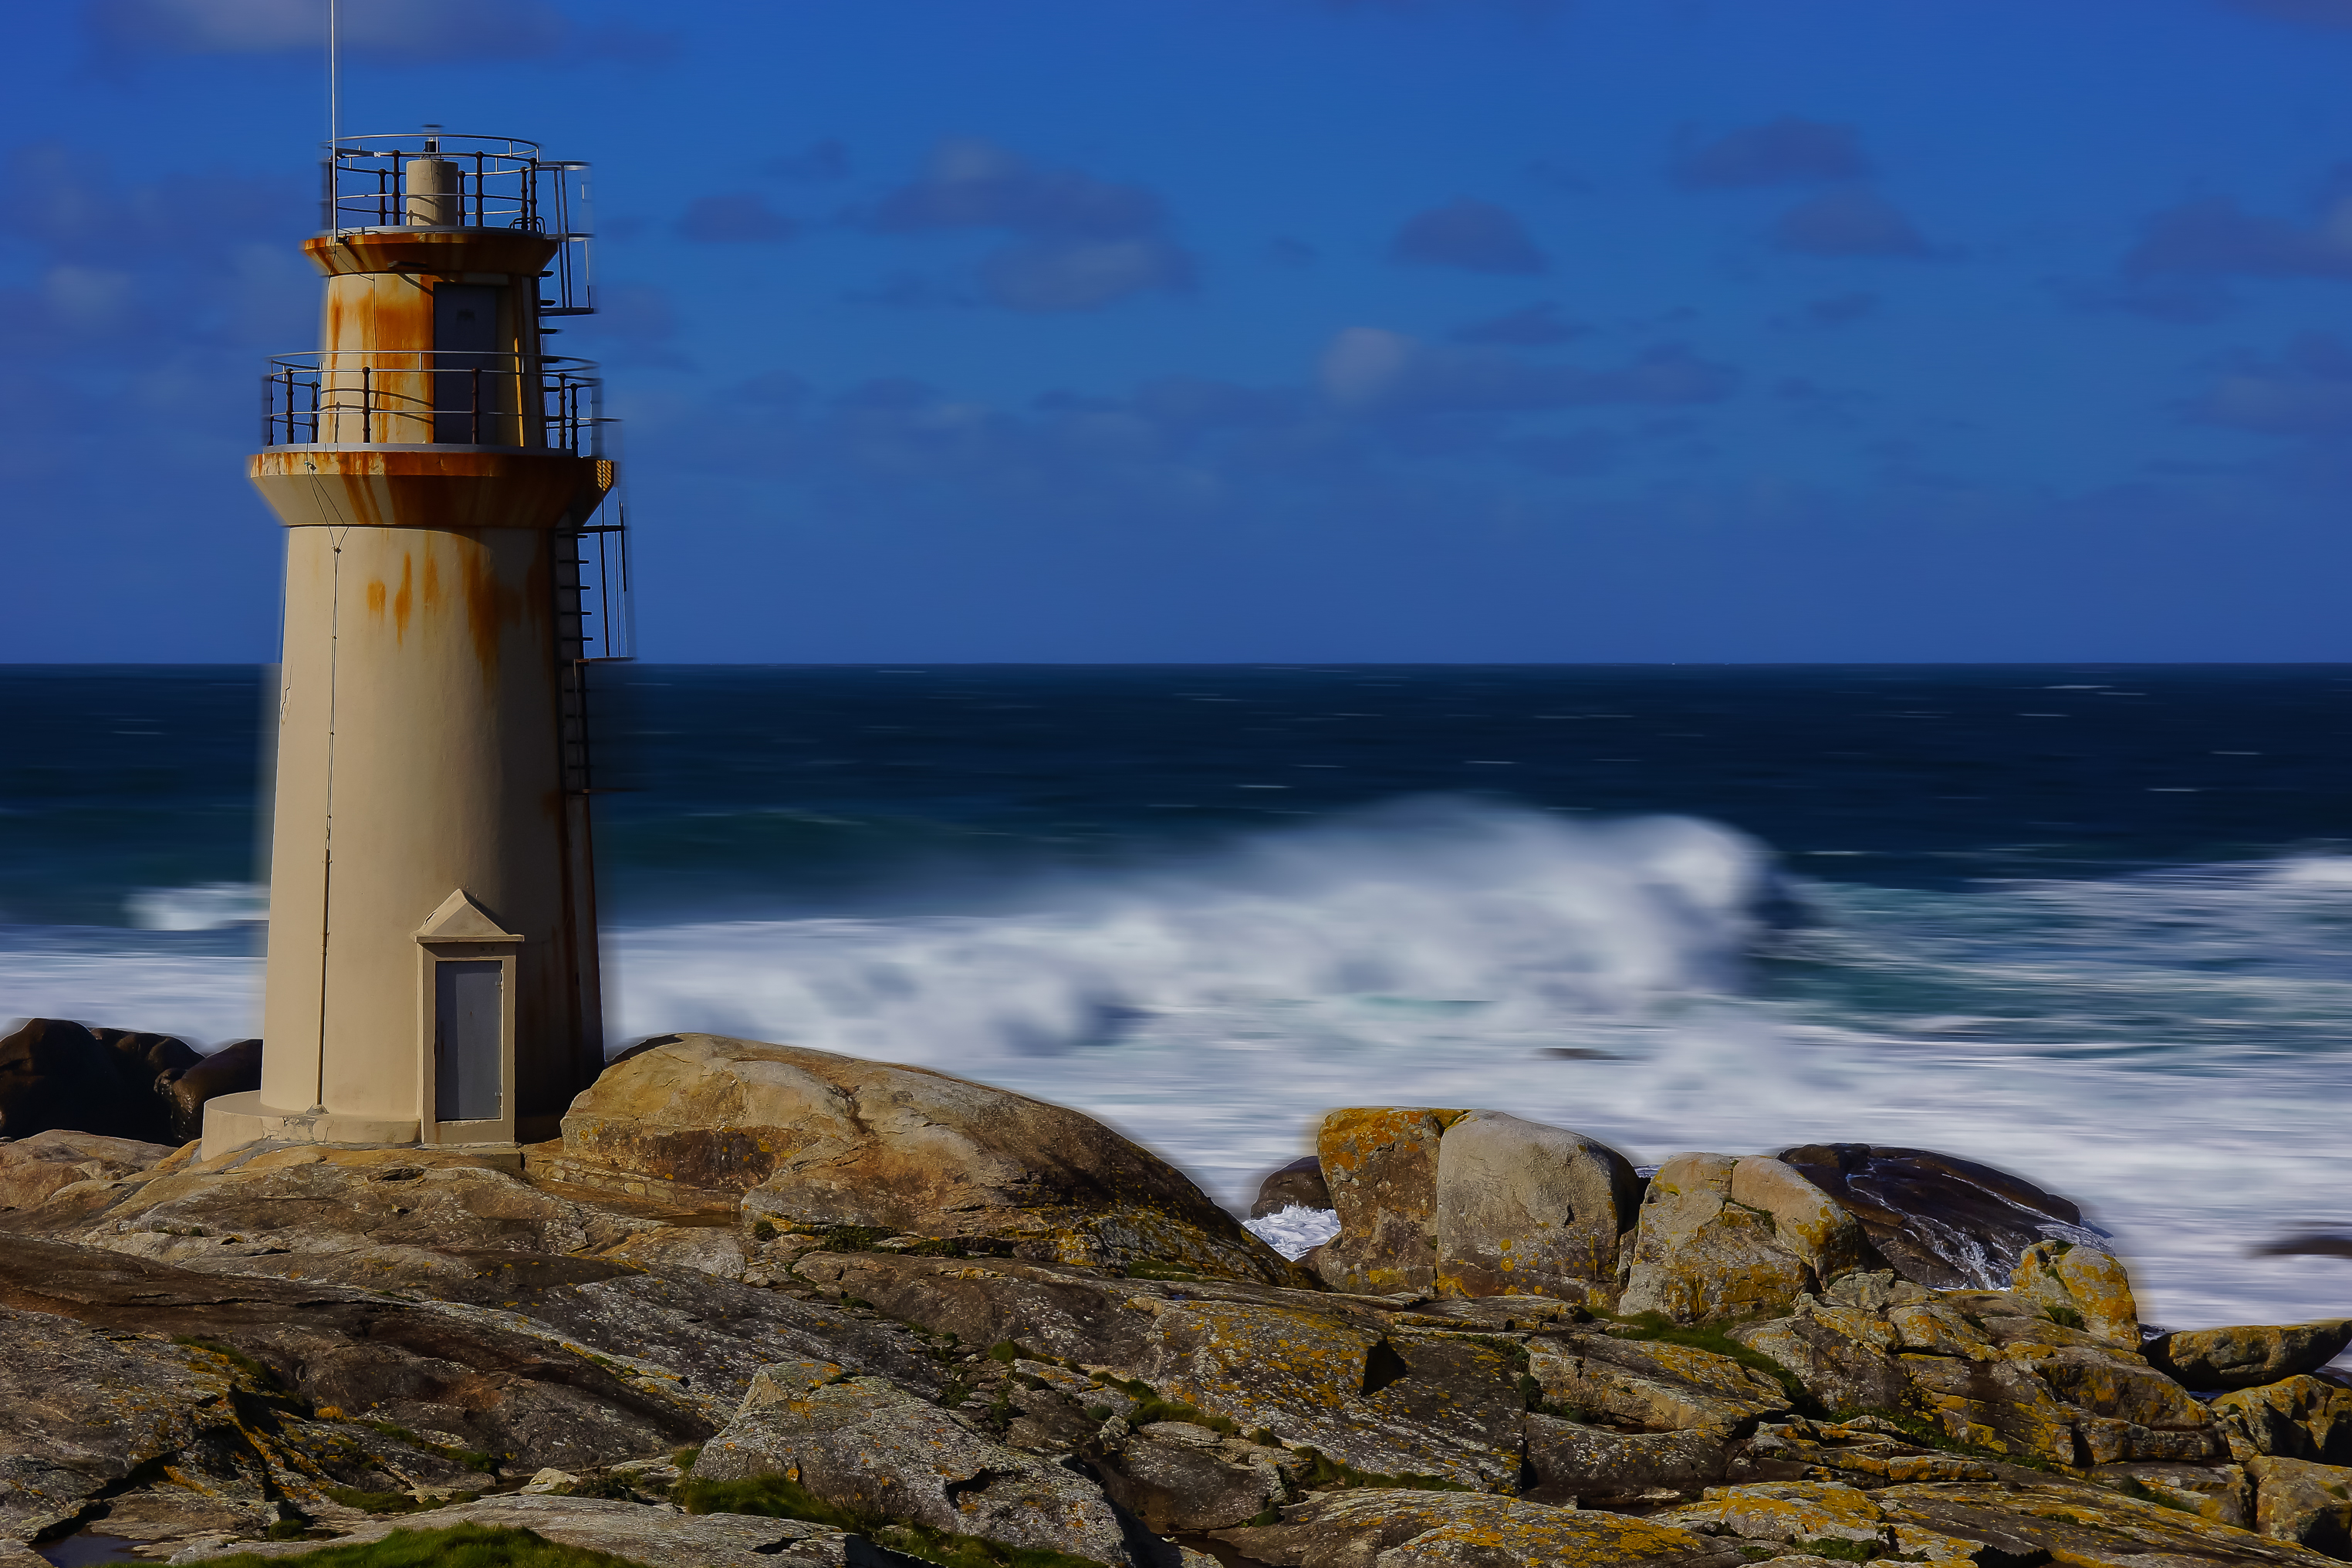
beach, landscape, sea, coast, rock, ocean, horizon, lighthouse, shore, wave, photo, cliff, cove, tower, bay, terrain, spain, galicia, paisajes, a77, espana, cape, g, ggl1, gaby1, xovesphoto, sonya77, sony16105mm, xelodegalicia, gabrielcoru a, gabycoru a, mux a